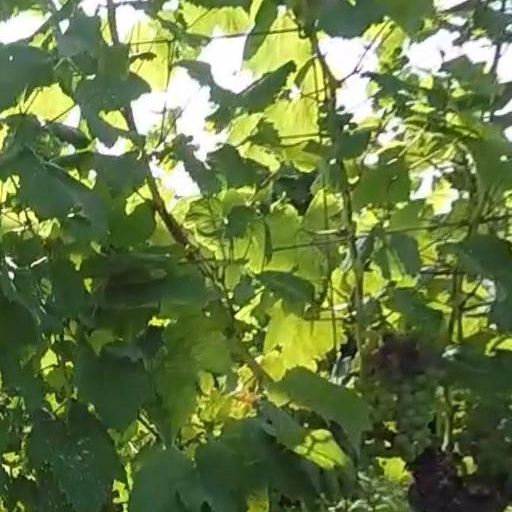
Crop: grape